Zack Granite

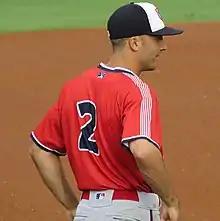
Granite with the Nashville Sounds

Zachary Thomas Granite (born September 17, 1992) is an American former professional baseball outfielder. He played one season in Major League Baseball (MLB) for the Minnesota Twins in 2017.